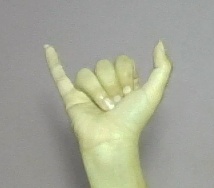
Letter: ya